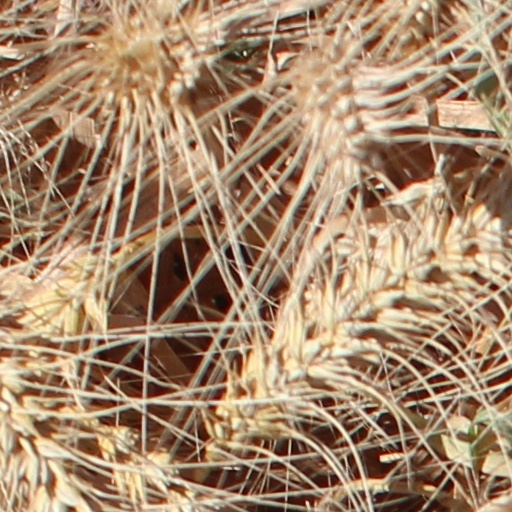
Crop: wheat